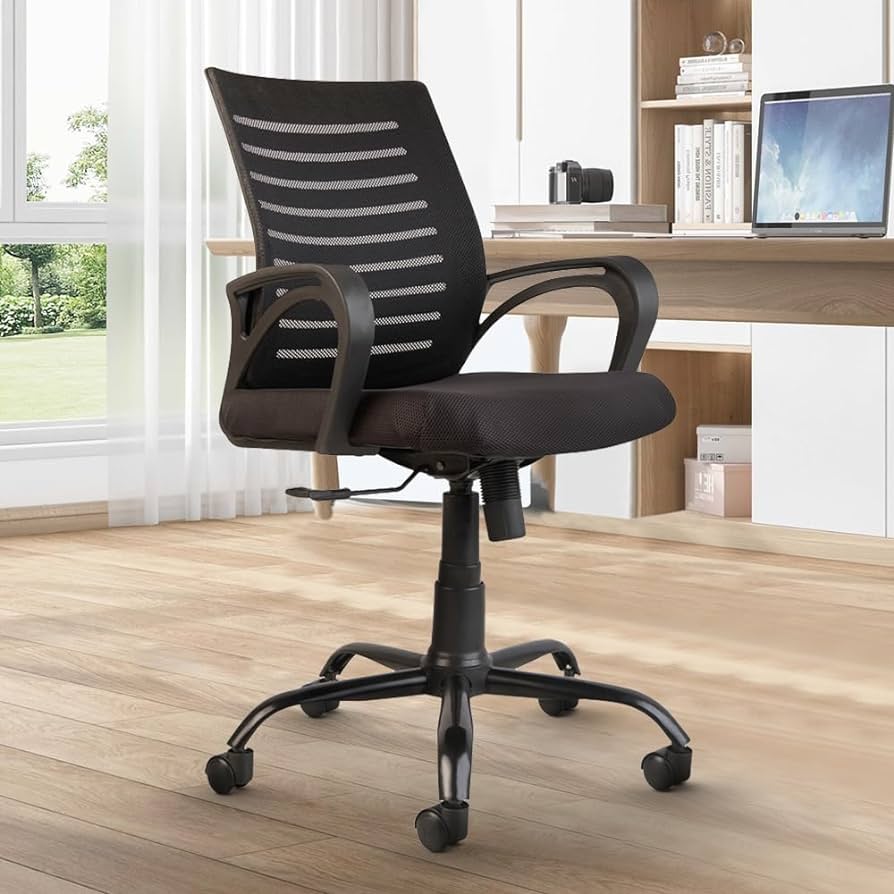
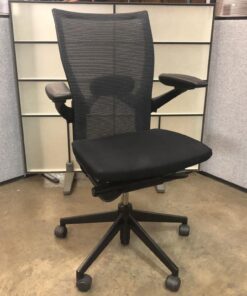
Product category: items_chair
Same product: no